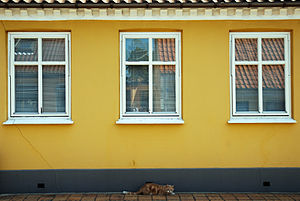
Dannebrogsvindue
Dannebrogsvinduer i Rønne på Bornholm.
Et dannebrogsvindue er en variant af korspostvinduet, som er opdelt ved at lod- og tværpost er sat sammen som et latinsk kors. Dannebrogsvinduet har feltfordelingen svarer til Dannebrog.